Harvard T.H. Chan School of Public Health

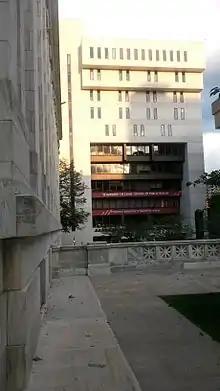
HSPH Courtyard Entrance from Harvard Medical School

The Harvard T.H. Chan School of Public Health is the public health school at Harvard University, located in the Longwood Medical Area of Boston, Massachusetts. It was named after Hong Kong entrepreneur Chan Tseng-hsi in 2014 following a US$350 million donation, the largest in Harvard's history at the time.